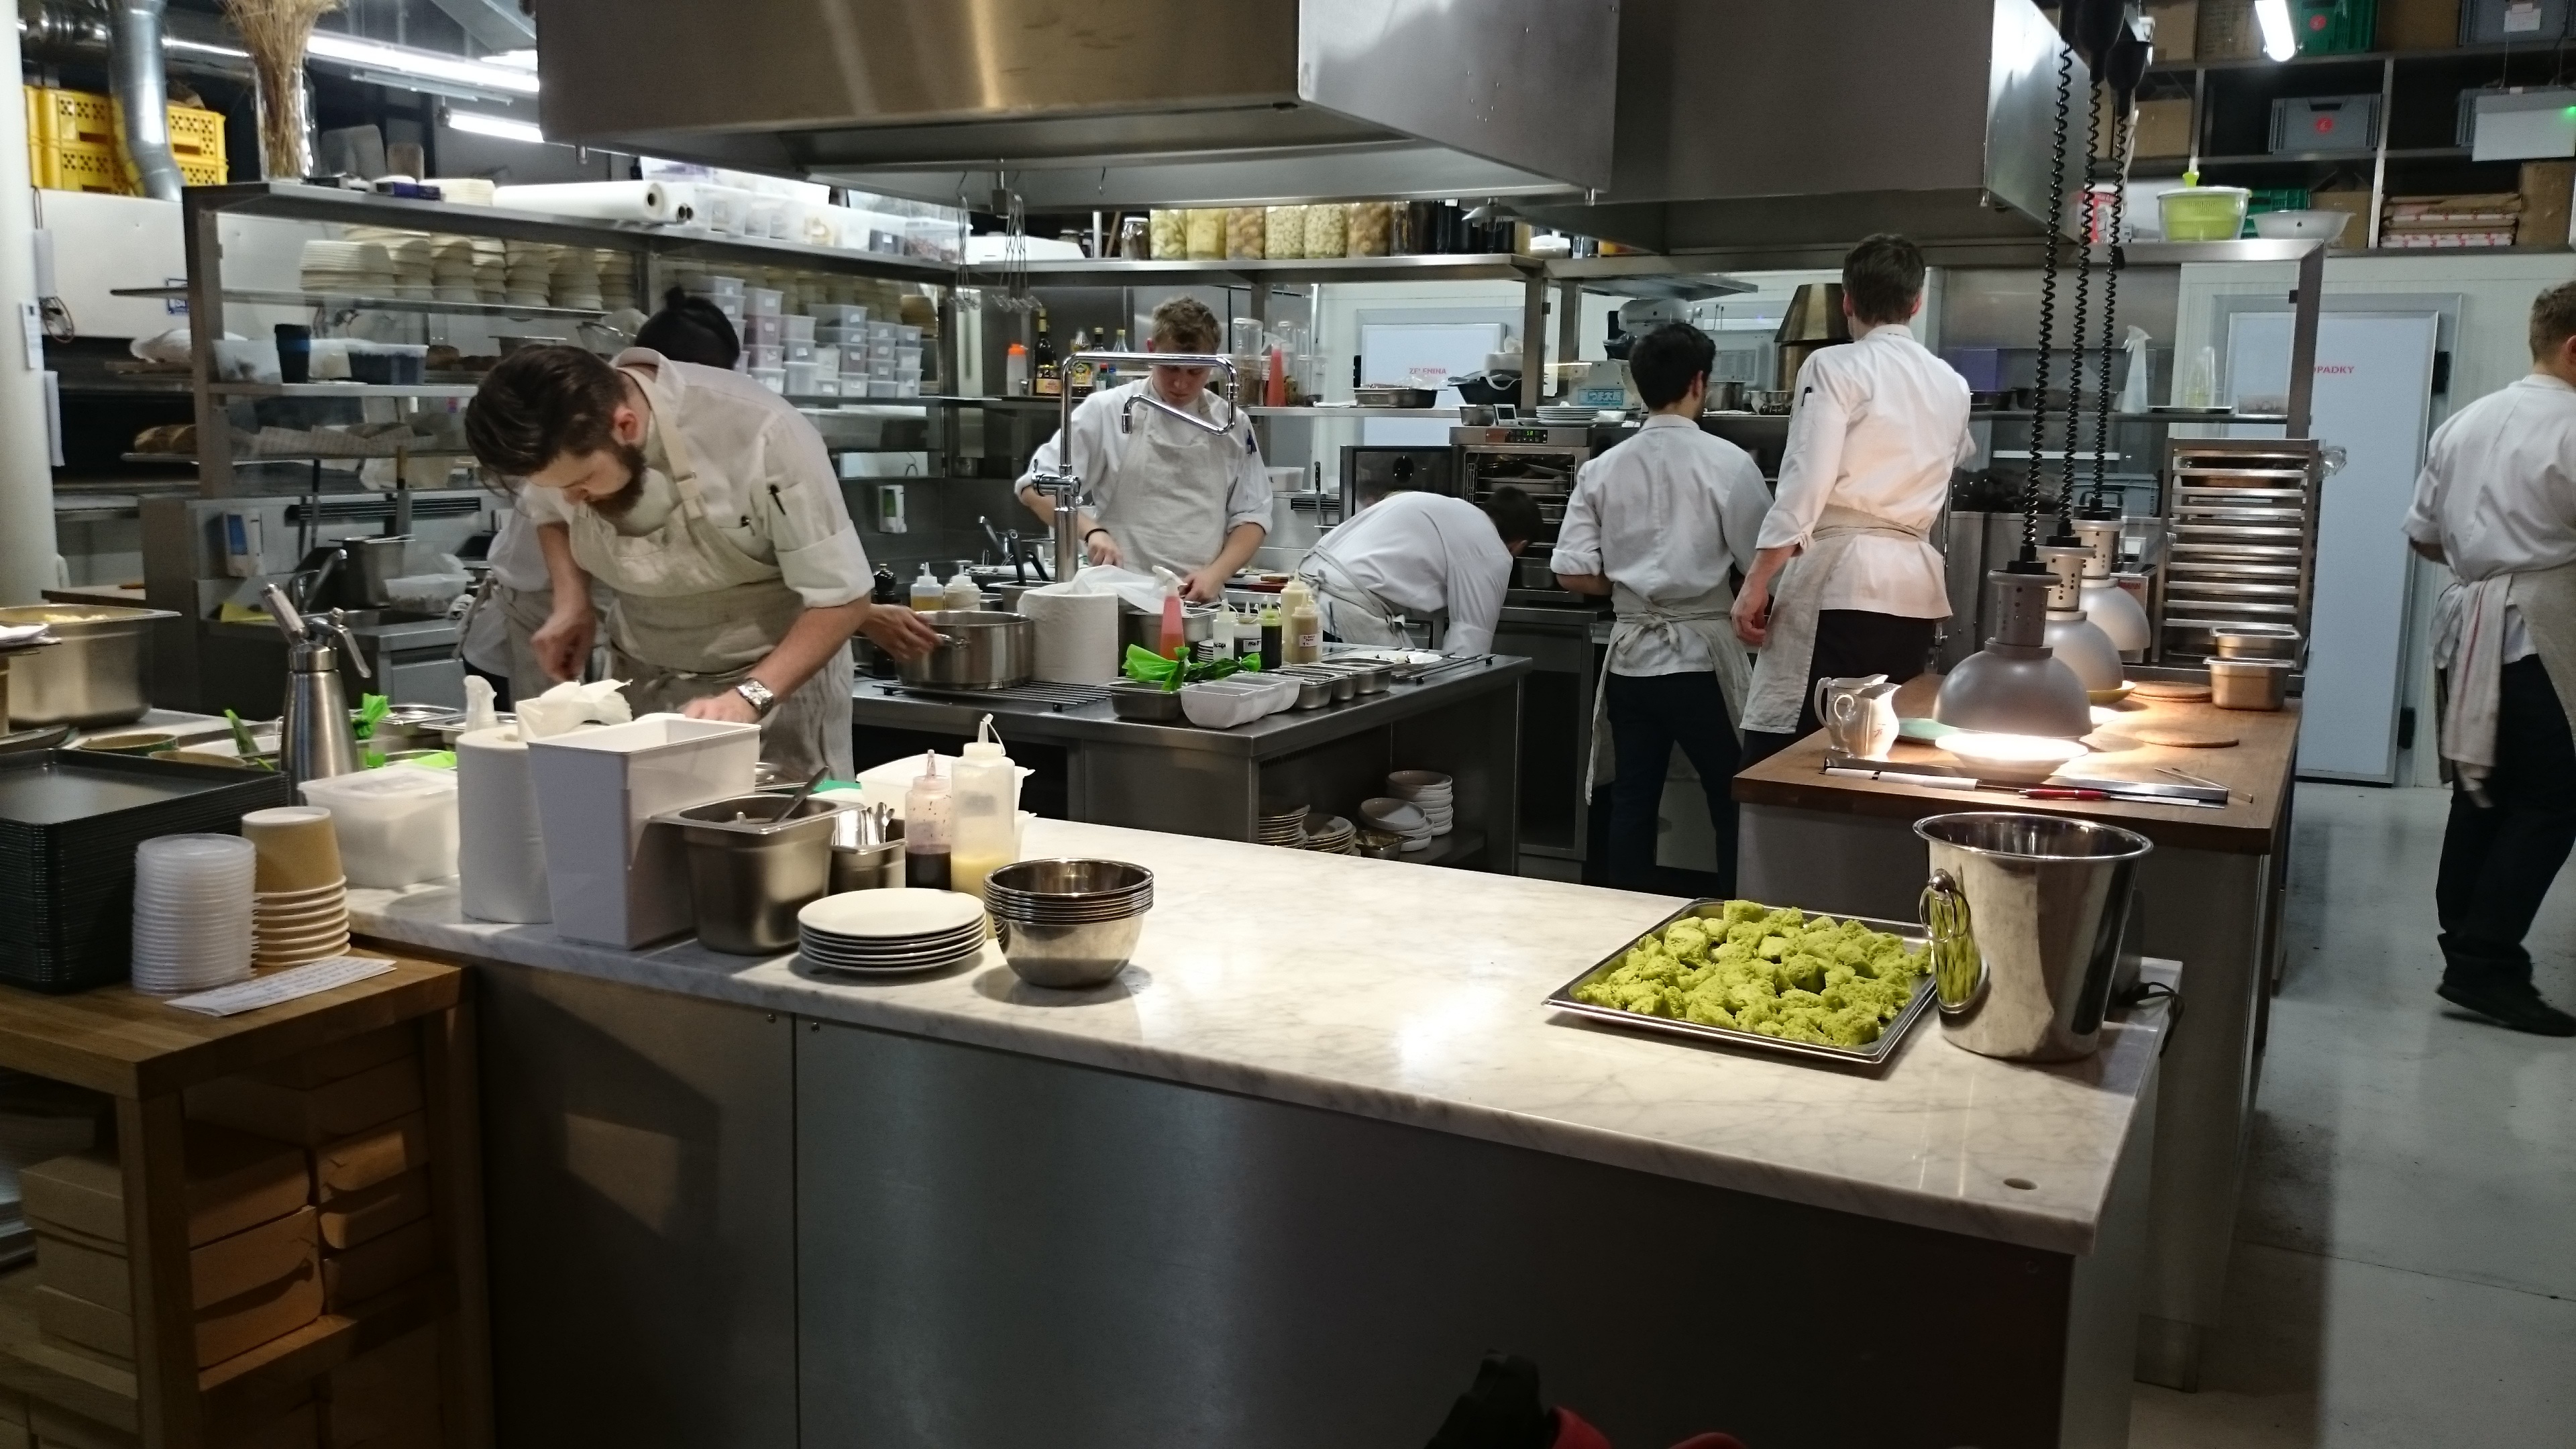
restaurant, dish, meal, food, kitchen, cuisine, bakery, chef, sense